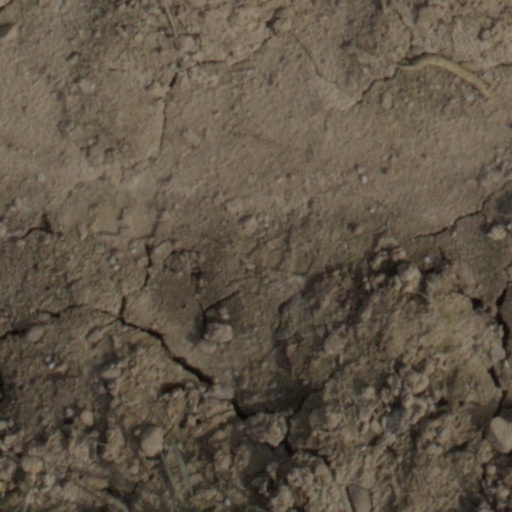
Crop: wheat